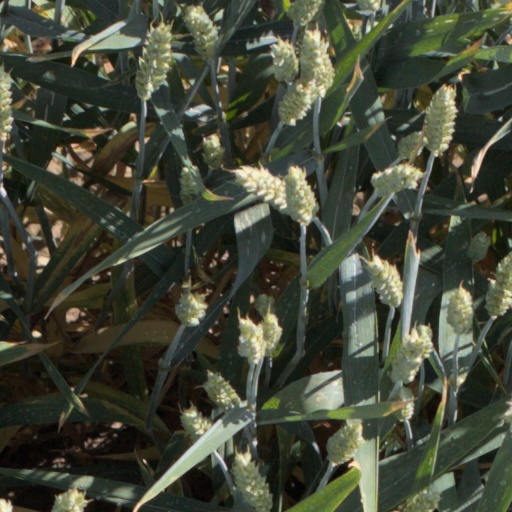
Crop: wheat